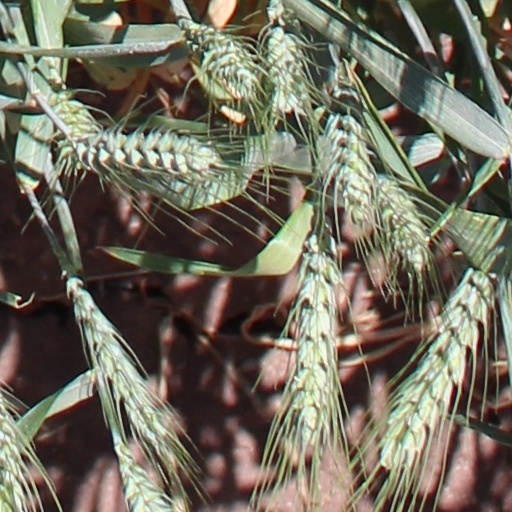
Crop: wheat